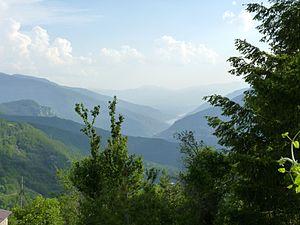
Ana Colovic Lesoska est une biologiste macédonienne qui fait campagne depuis 2011 contre la construction de barrages pour la production d'énergie hydroélectrique dans le parc national de Mavrovo afin de sauvegarder les espèces menacées, dont le lynx des Balkans. Cela a conduit au retrait des prêts de la Banque mondiale et de la Banque européenne pour la reconstruction et le développement, convaincant le gouvernement de Macédoine du Nord de suspendre de futurs travaux sur les barrages du parc national. En reconnaissance de ses efforts elle était l'une des six récipiendaires du Prix Goldman pour l'environnement en avril 2019.